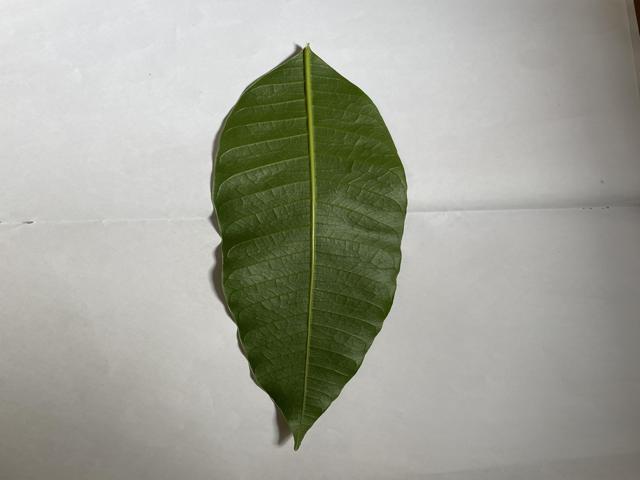
Mango leaf variety: Himsagar